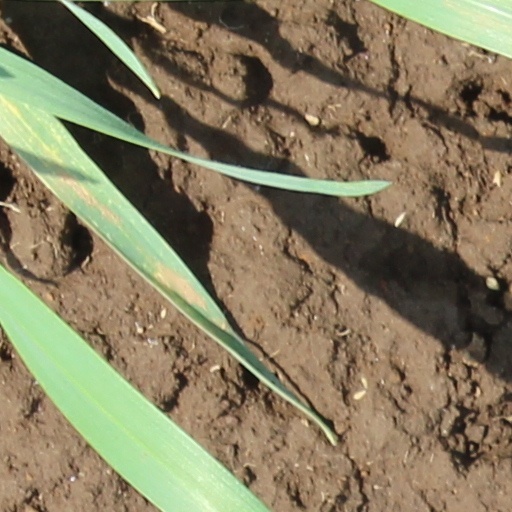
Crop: wheat